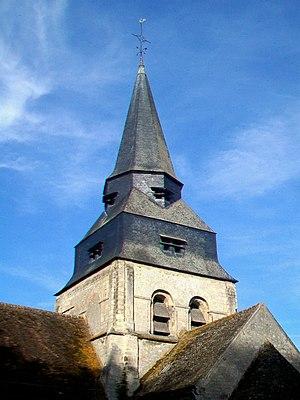
Vue du clocher depuis l'est.
L'église Notre-Dame est une église catholique paroissiale située à Saint-Clair-sur-Epte, en France. Édifié sur un sanctuaire carolingien du IXᵉ siècle, son chœur avec abside en cul-de-four est le principal chœur roman de la fin du XIᵉ siècle conservé dans le Val-d'Oise. La décoration des trois fenêtres du chevet et les arcatures plaquées qui agrémentent le soubassement sont tout à fait remarquables, et le profil surbaissé des arcs-doubleaux intermédiaires est hors du commun. Le transept est seulement partiellement roman et l'on y voit encore l'entrée de l'ancienne absidiole nord. Le clocher central qui s'élève au-dessus de la croisée du transept remonte également à la fin du XIᵉ siècle, mais son architecture sans recherche n'atteint pas le niveau de la plupart des autres clochers romans du Vexin français et des environs. Il se distingue cependant par sa flèche en charpente du XVIᵉ siècle à la silhouette inhabituelle. La nef également romane a été rebâtie dans le style gothique primitif après le milieu du XIIᵉ siècle, mais la façade avec ses deux portails romans qui se superposent subsiste de la période romane.